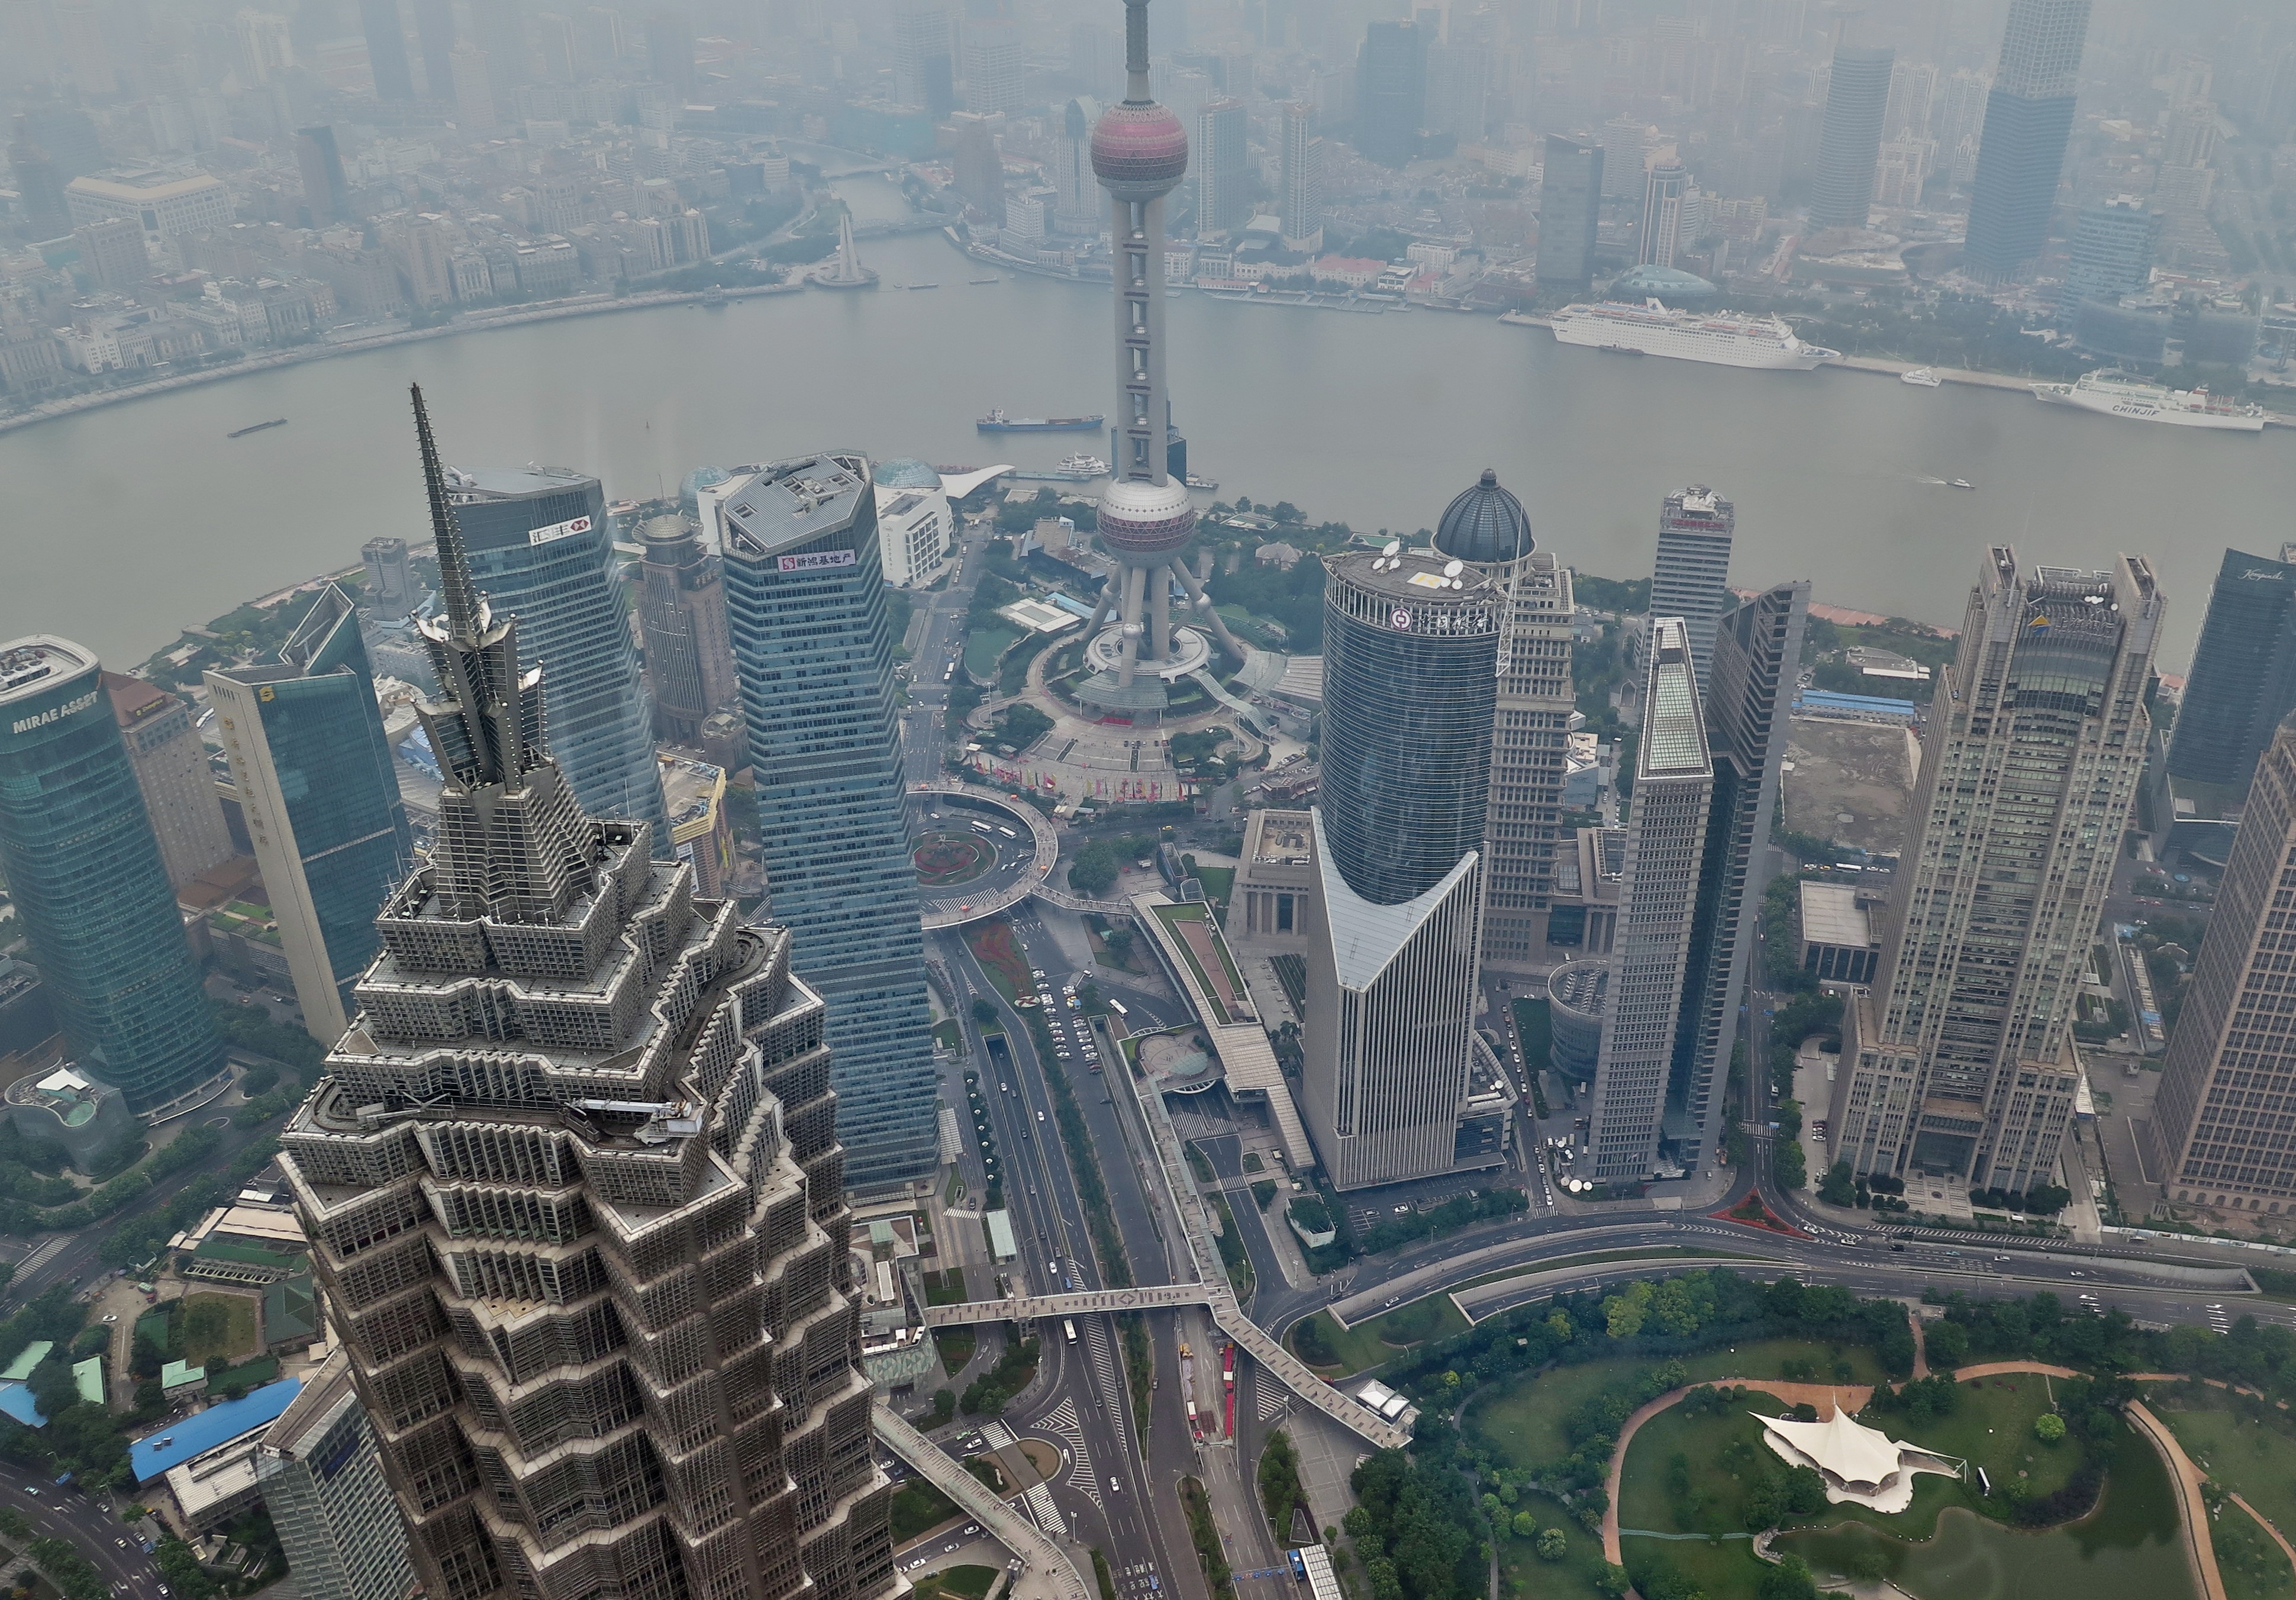
architecture, structure, skyline, photography, building, city, skyscraper, river, ship, cityscape, panorama, downtown, tower, asia, landmark, modern, stadium, tower block, from above, skyscrapers, smog, shanghai, china, metropolis, pudong, bird's eye view, tv tower, aerial photography, urban area, air pollution, human settlement, atmosphere of earth, metropolitan area